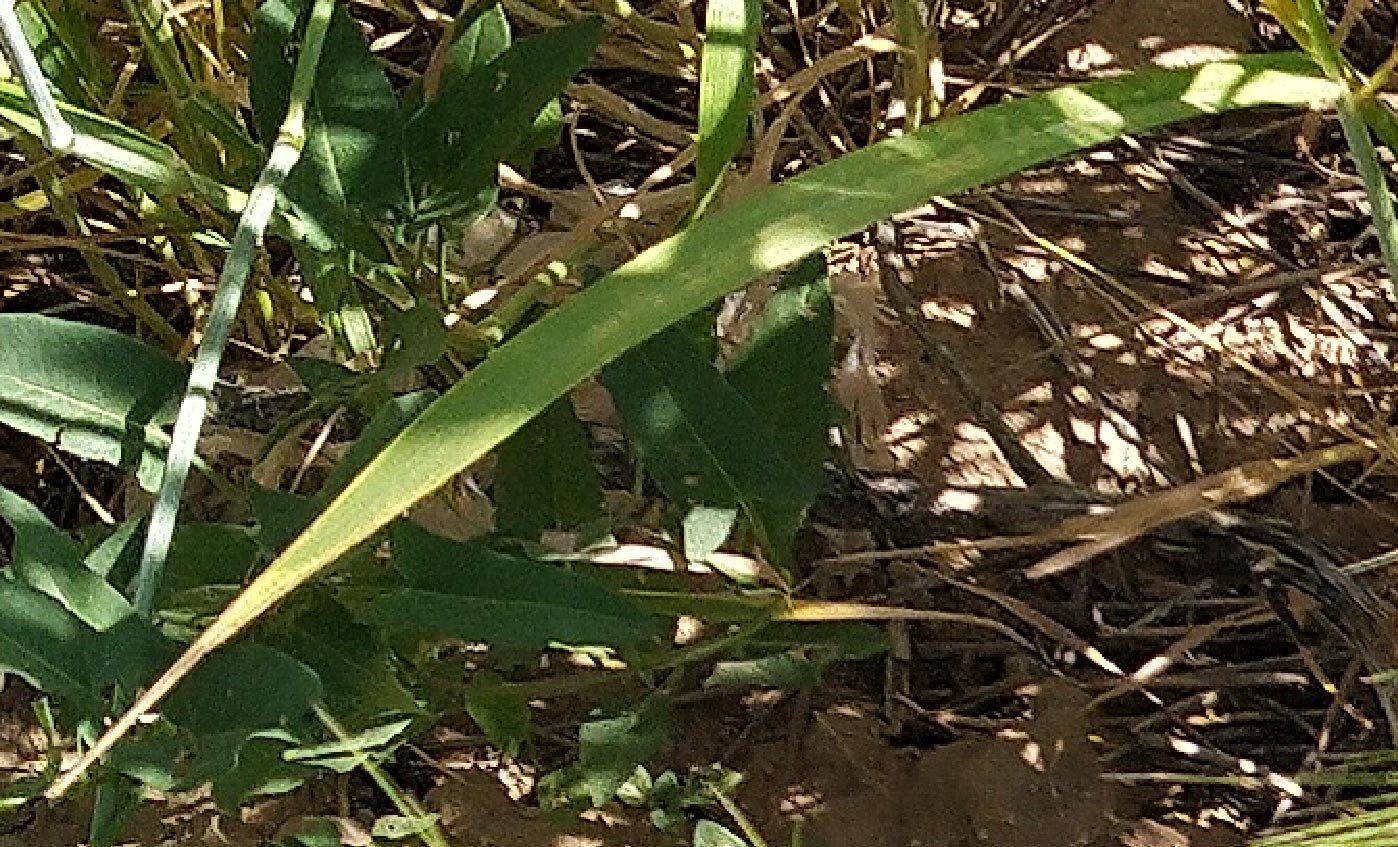
Label: Wheat___Healthy